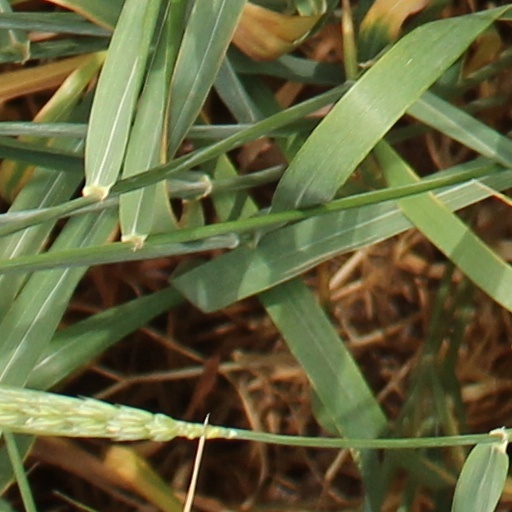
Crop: wheat